Chicago Tunnel Company

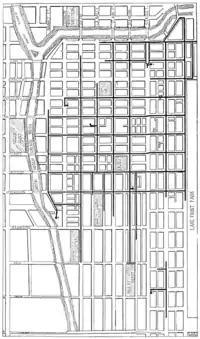
1902 system map, tunnels shown in black. Construction shafts are dots to the side of the tunnels.

The city of Chicago granted the newly formed Illinois Telephone and Telegraph company the rights to construct utility tunnels under the streets of Chicago in 1899 to carry its planned network of telephone cables. Initial plans for the tunnels called for filling them with phone cables, leaving a by passage for maintenance. When the city refused to permit manholes through which cable could be unreeled into the tunnels, the plans were changed to include rails for hauling cable spools through the tunnels. The city was largely unaware of the nature of the tunneling, and the first of tunnel were excavated somewhat covertly, working from the basement of a saloon and carting away the spoil after midnight.